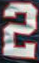
Number: 2